Al-Adil ibn al-Sallar

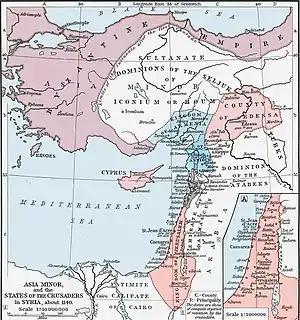
Political map of the Levant in

At the time of the death of Caliph al-Hafiz in October 1149, Ibn al-Sallar was governor of Alexandria, and his stepson Abbas was governor of the neighbouring district of al-Gharbiyya. Ibn al-Sallar had hoped to be named vizier by the new ruler al-Zafir, but the latter chose Ibn Masal instead. Infuriated, Ibn al-Sallar refused to accept the appointment, and together with Abbas conspired against Ibn Masal. When al-Zafir learned of this plot, he called upon assistance from the grandees of the realm in support of Ibn Masal, but they proved unwilling to. In the end, the Caliph provided Ibn Masal with his own funds to hire mercenaries for action against Ibn al-Sallar. Ibn al-Sallar entered Cairo on 10 December, and installed himself in the vizier's palace. For the moment al-Zafir was forced to submit to the new strongman, appointing him vizier and conferring him the honorific titles "al-Malik al-ʿĀdil" ("righteous ruler"), "al-Sayyid al-ʿAjal" ("most noble master"), "Amīr al-Juyūsh" ("commander of the armies"), "Sharaf al-Islām" ("glory of Islam"), "Kafī Quḍāt al-Muslimīn" ("protector of the Muslims' "qāḍīs""), and "Hādī Duʿāt al-Muʾminīn" ("guide of the believers' missionaries").